Jeremy McGrath

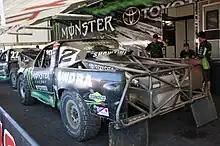
McGrath's 2009 Short Course Offroad Truck

In April 2007, McGrath announced he had signed a driver development contract with the NASCAR team JR Motorsports, with Monster Energy Drink as his prime sponsor.